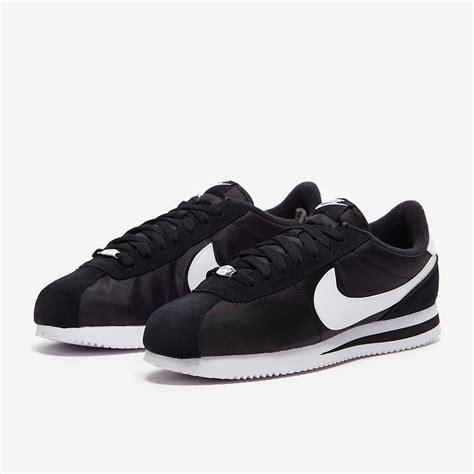
Brand: Nike
Model: Cortez